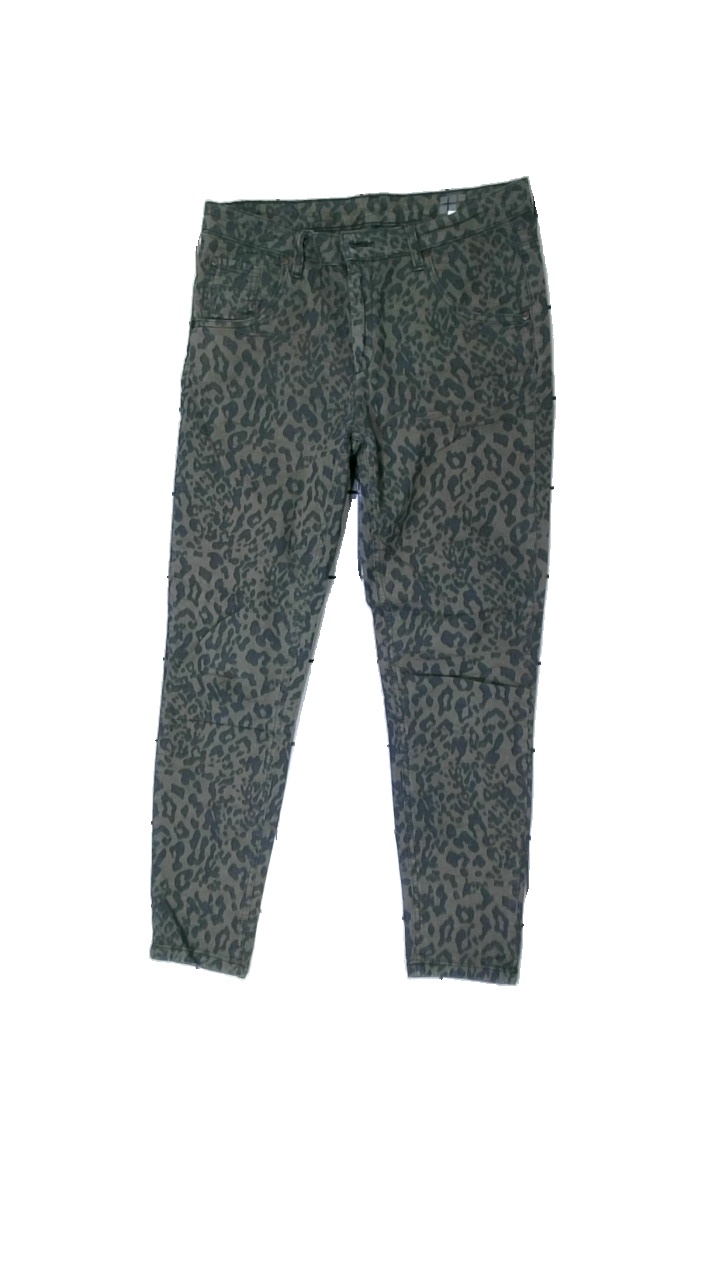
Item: Trousers (Ladies)
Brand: Five Units
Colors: Grey, Green
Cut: Regular
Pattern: Animal print
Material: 100% cotton
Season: All
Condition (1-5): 3
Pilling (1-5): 3
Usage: Export
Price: <50